Byram School

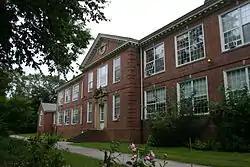

The Byram School is a historic former school building, located between Sherman Avenue and Western Junior Highway in Greenwich, Connecticut. Completed in 1926, it is a well-preserved example of institutional Colonial Revival architecture, enhanced by a parklike setting. It was used as a school until 1978, and was then converted to senior housing. The building was listed on the National Register of Historic Places on August 2, 1990.